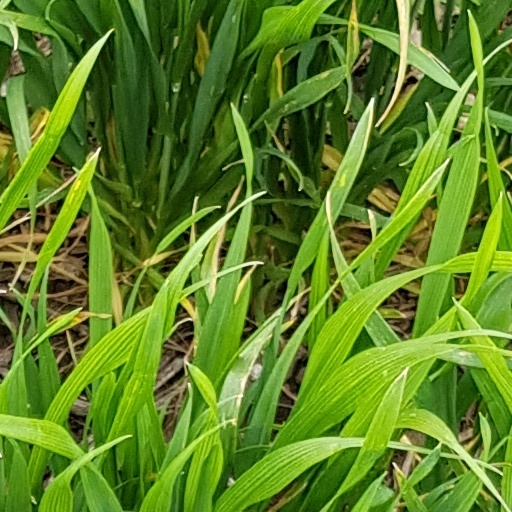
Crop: wheat